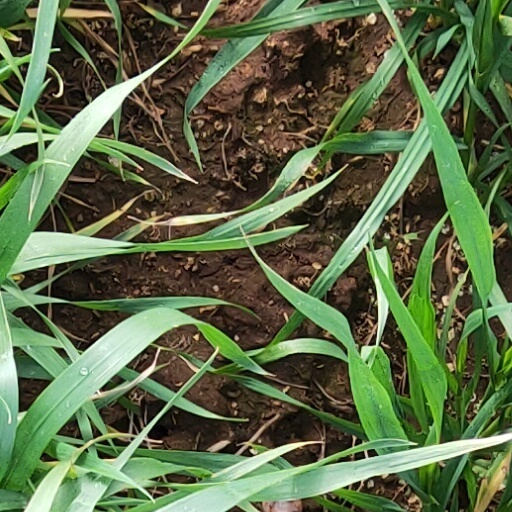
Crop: wheat